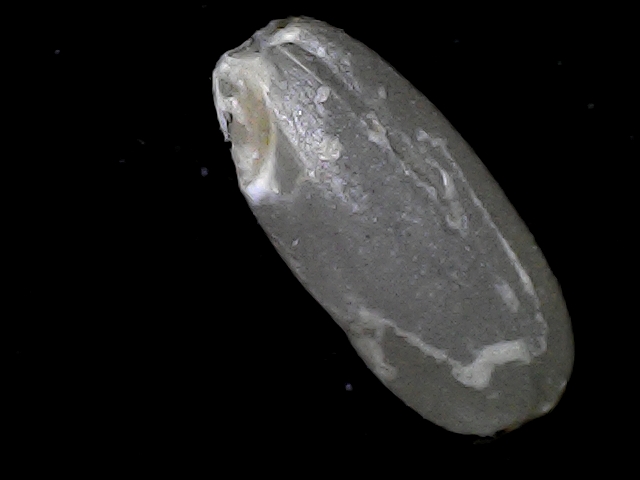
Rice variety: BD52